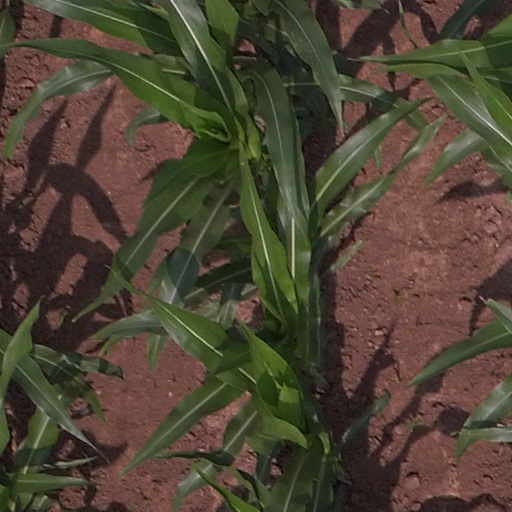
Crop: maize; corn